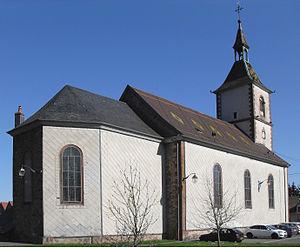
L'église Saint-Éloi à Lauw
Lauw est une commune française située dans le département du Haut-Rhin, en région Grand Est. Elle se trouve dans la région historique et culturelle d'Alsace.